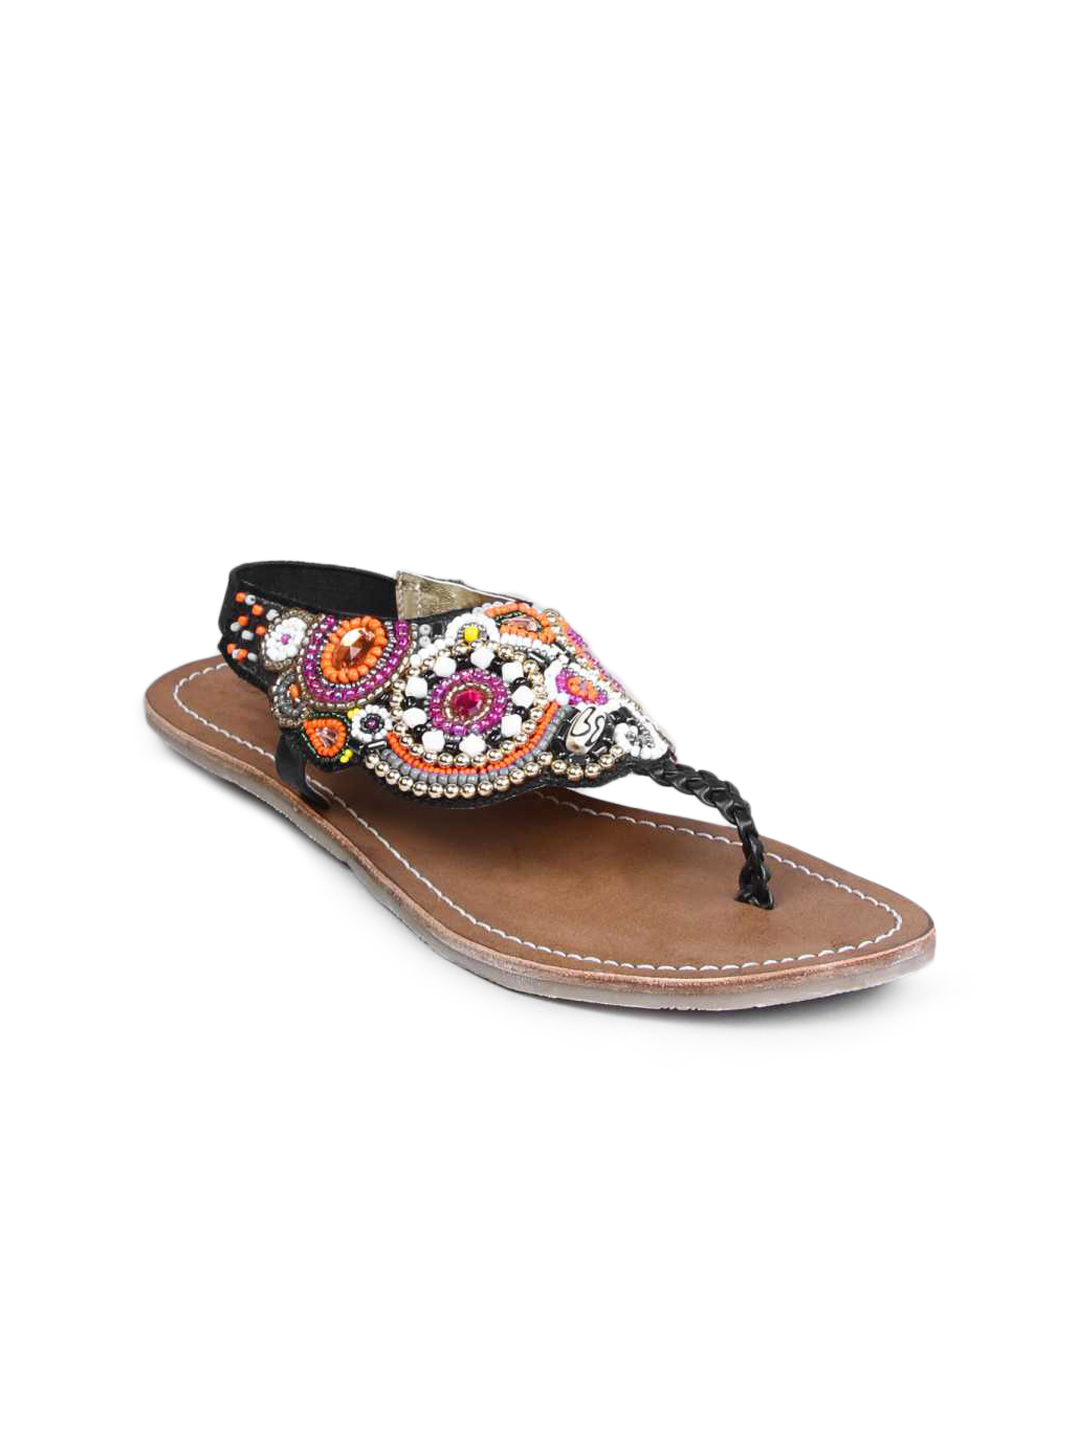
Catwalk Women Ethnic Flat Multi Color Flats
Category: Footwear / Shoes / Heels
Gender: Women
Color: Multi
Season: Winter 2015
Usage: Casual